Jacob Hoefnagel

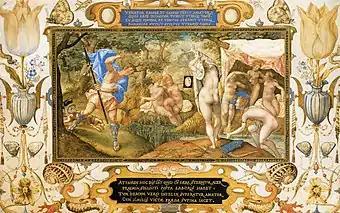
"Diana and Actaeon", collaboration between Jacob and Joris Hoefnagel

In 1620 Hoefnagels was again a resident in Prague. He was accused by the authorities of fraudulently dealing with certain financial matter. Hoefnagel was convicted in absentia in a political process of embezzlement of funds. All his goods were confiscated and, according to some sources, he was sentenced to death. He could, however, flee.